Stone Run (Bowman Creek tributary)

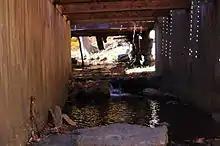
Stone Run looking upstream as it flows under a bridge.

Stone Run begins on a plateau in Noxen Township. It flows south-southeast for several tenths of a mile and enters a valley to the north of Stone Mountain before turning east-northeast. After several tenths of a mile, the stream turns southeast before turning east-northeast for a few tenths of a mile and then turning east-southeast. After several tenths of a mile, it turns east-northeast for several hundred feet and reaches its confluence with Bowman Creek.